England

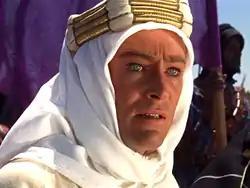
Peter O'Toole as T. E. Lawrence in David Lean's 1962 epic "Lawrence of Arabia"

With over 56 million inhabitants, England is by far the most populous country of the United Kingdom, accounting for 84% of the combined total. England taken as a unit and measured against international states would be the 26th largest country by population in the world.